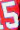
Number: 5